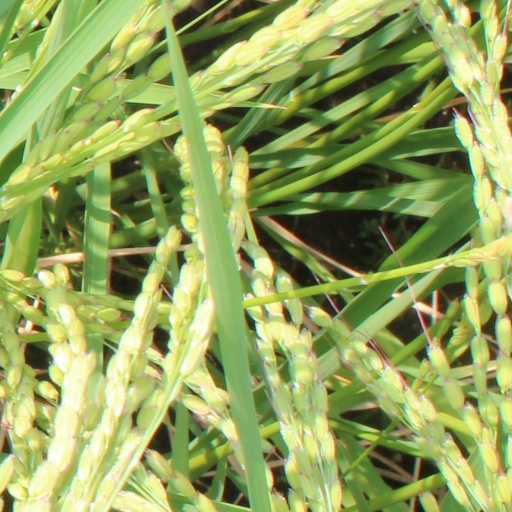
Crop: rice